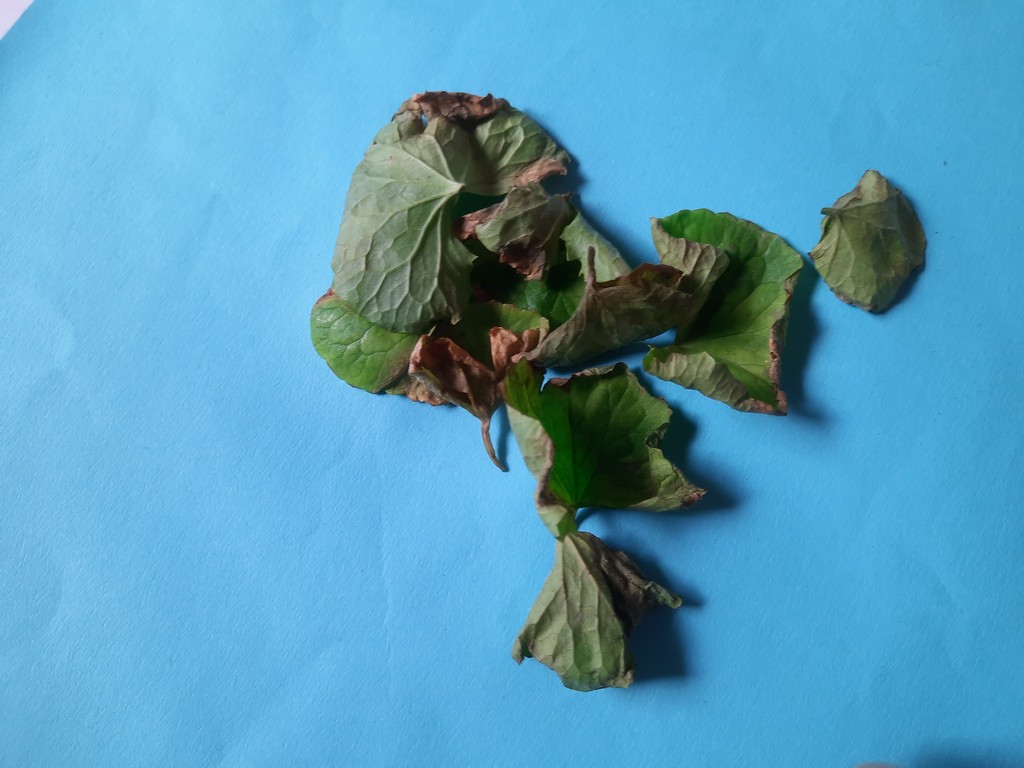
Label: Unhealthy